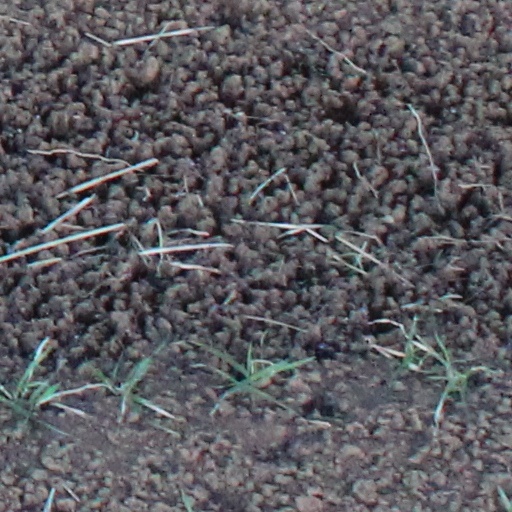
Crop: wheat